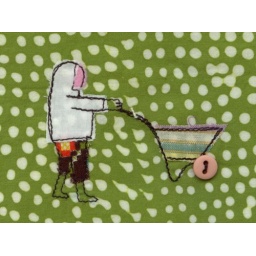
Carting the manure in the field outside my study window